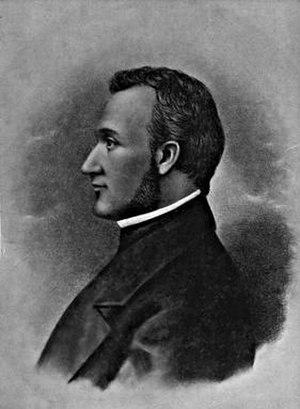
Doroteo Vasconcelos Vides y Ladrón de Guevara est un homme politique salvadorien. Il est président du Salvador du 7 février 1848 au 1er février 1850 et du 4 février 1850 au 1er mars 1851.
José Francisco Morazán Quezada est un homme d'État et caudillo d'Amérique centrale.